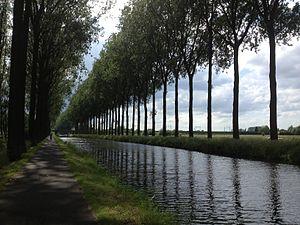
Le canal de l'Espierres à Estaimpuis bordé de ses majestueux peupliers
Le canal de l'Espierres se situe en Belgique entre la frontière française et l'Escaut, à travers les provinces de Hainaut et de Flandre-Occidentale. Son extension française est nommée canal de Roubaix. Il a été rouvert à la circulation fluviale en 2011.